Henry Appenzeller

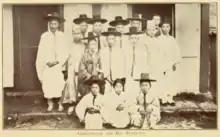
Henry Appenzeller and his students

Appenzeller arrived in Korea on April 5, 1885, an Easter Sunday morning, with his wife Ella Appenzeller. During that period, Seoul was in political struggle. Missionaries could not set up a church, nor preach in public. Evangelism had to be done secretly. Appenzeller focused on preparing a missionary residence in the first two years. In 1887, worship in public became possible, therefore, a chapel was established for services. His goal was to transform Pagan Korea into Christian Korea.